Assunção Cristas

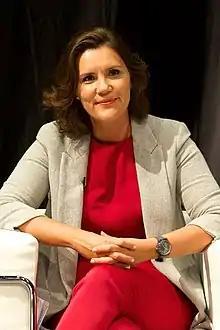
Assunção Cristas in 2017

Maria de Assunção de Oliveira Cristas Machado da Graça (born 28 September 1974) is a Portuguese lawyer, professor and politician. She was the President of the CDS – People's Party from 2016 to 2020.